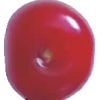
Label: cherry_sour